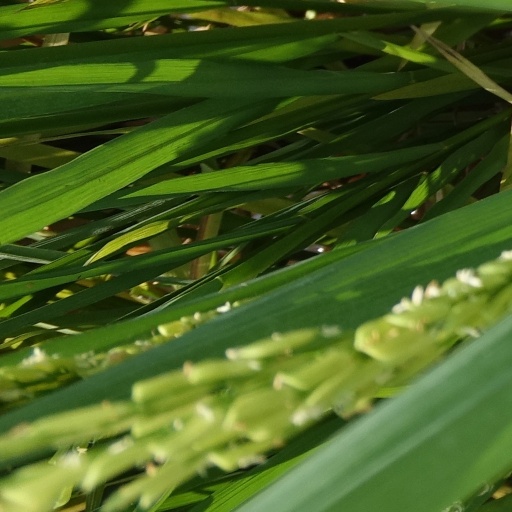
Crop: rice